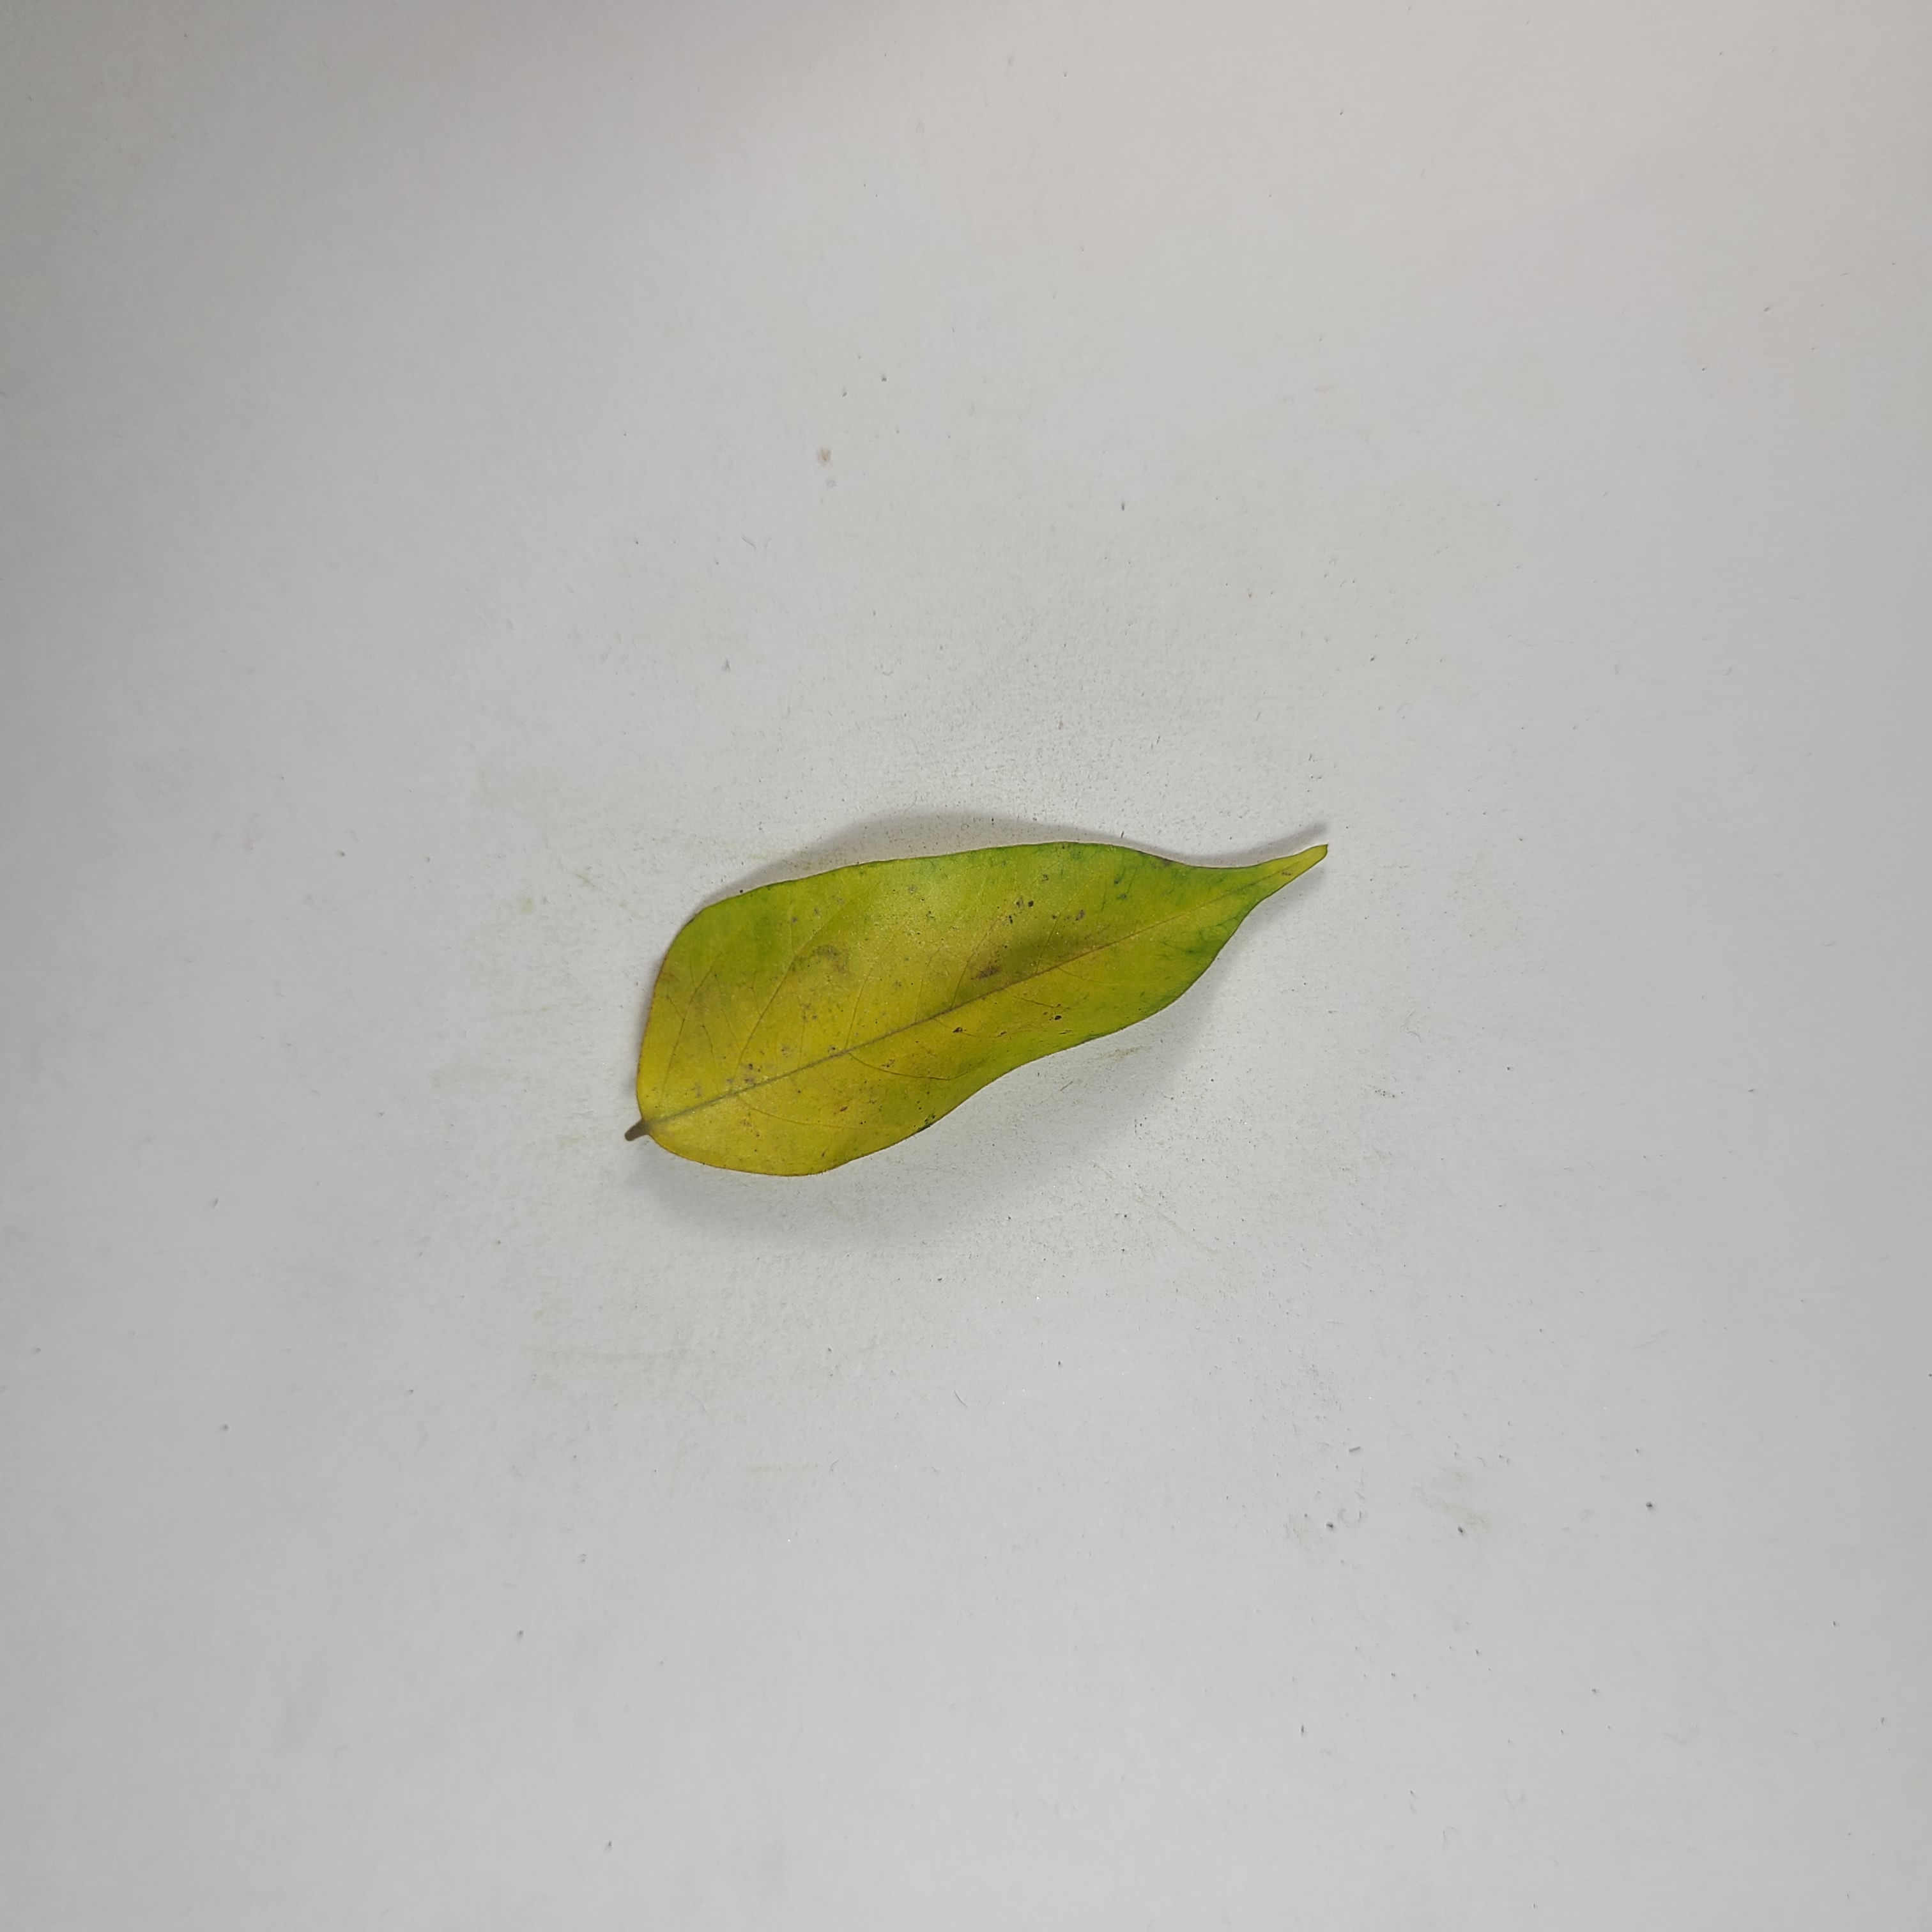
Label: Yellow Leaves